The Compulsory Husband

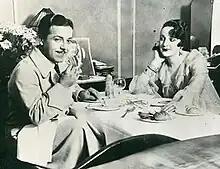

The Compulsory Husband is a 1930 British comedy film directed by Monty Banks and Harry Lachman and starring Banks, Lillian Manton and Clifford Heatherley. It was based on a novel of the same title by John Glyder.